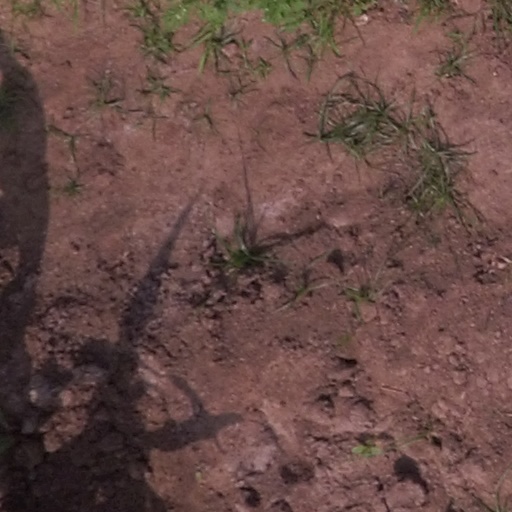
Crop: maize; corn